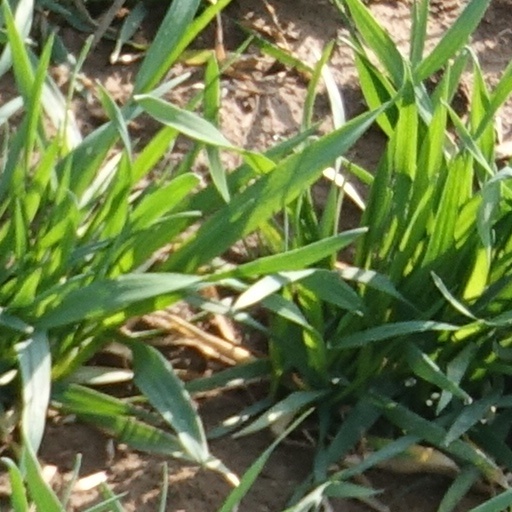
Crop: wheat